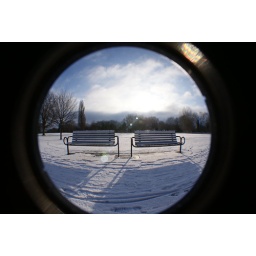
a pair of benches covered in snow down Bedford river shot through fish eye lens